Finnicization

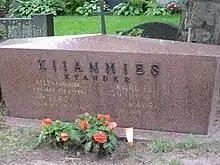
A set of graves in Tampere, showing the Swedish surname 'Kyander' as well as the finnicized 'Kiianmies'.

Finnicization (also finnicisation, fennicization, fennicisation) is the changing of one's personal names from other languages (usually Swedish) into Finnish. During the era of National Romanticism in Finland, many people, especially Fennomans, finnicized their previously Swedish family names.